Llŷn Peninsula

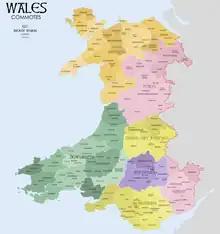
Commotes of Wales

The Llŷn Peninsula ( or) is a peninsula in Gwynedd, Wales, with an area of about , and a population of at least 20,000. It extends into the Irish Sea, and its southern coast is the northern boundary of the Tremadog Bay inlet of Cardigan Bay. The peninsula was a cantref within the medieval kingdom of Gwynedd, and became part of Caernarfonshire from 1284 until that county was abolished for administrative purposes in 1974. It borders Arfon and Eifionydd to the east, but the boundary is vague.